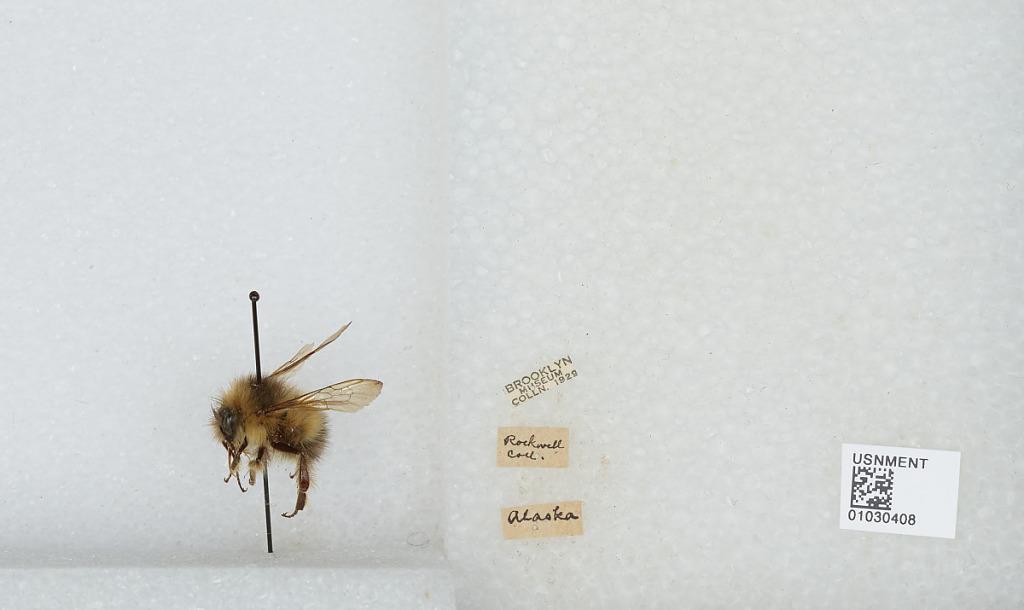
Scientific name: Bombus (Pyrobombus) sitkensis Nylander
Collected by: Rockwell
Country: United States
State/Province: Alaska